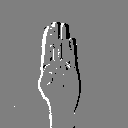
ASL letter: b